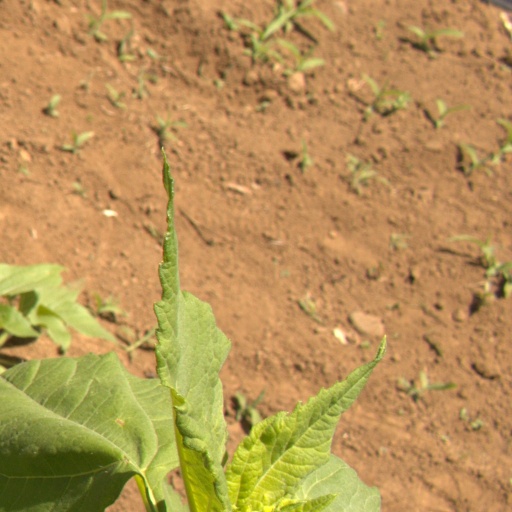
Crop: Jerusalem artichoke